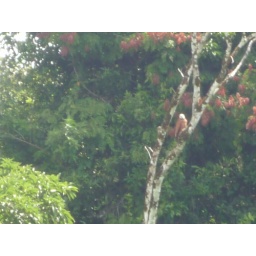
Zacambu - getting to our house, bird in the tree